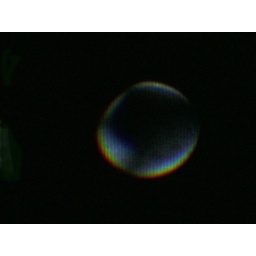
I spotted this shining on a wall in a German restaurant. I never did discover the source.